Switzerland national football team

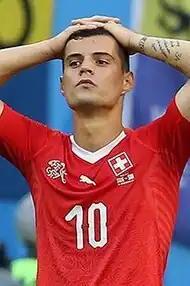
Granit Xhaka is Switzerland's most-capped player, with 137 appearances.

At the World Cup, Switzerland were drawn to play Brazil, Serbia and Costa Rica in Group E. They began their campaign with a 1–1 draw with Brazil, before beating Serbia 2–1 through a late winning goal from Xherdan Shaqiri. The game with Serbia sparked controversy for the celebrations performed by goalscorers Xherdan Shaqiri and Granit Xhaka (both ethnic Albanians), along with Stephan Lichtsteiner as the trio performed a celebration where they crossed their hands to depict a double-headed eagle, the official emblem of Albania, considered by many as an Albanian nationalist symbol, however, they were not banned by FIFA for this. Their final group game was with Costa Rica; which they drew 2–2, with Blerim Džemaili and Josip Drmić scoring; thus finishing second in the group. They were drawn to play Sweden in the round of sixteen, a fixture they lost 1–0, getting knocked out of the tournament.